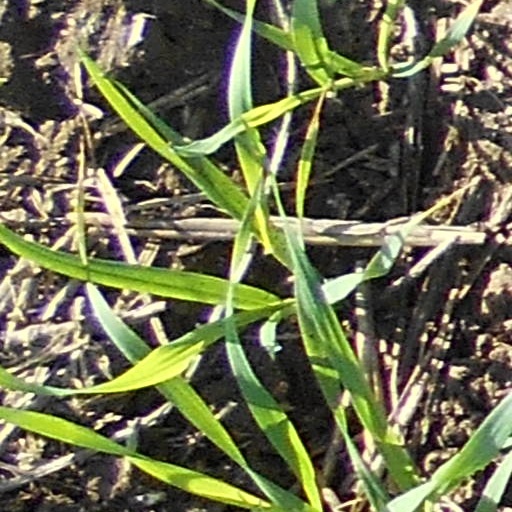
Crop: wheat